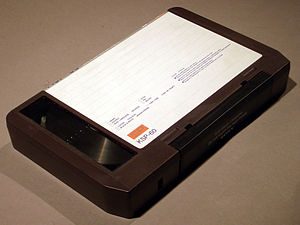
U-matic
U-matic-bånd
U-matic er et videobånd-format, der kom på markedet i september 1971. Et U-matic-bånd er ¾ ″ bredt, og videohovedtromlen i en U-matic-maskine har en diameter på 11 cm. Disse store dimensioner gør systemet meget stabilt og robust. Der er tre U-matic-kvaliteter, den oprindelige low band, den forbedrede high band og den bedste, Superior Performance.